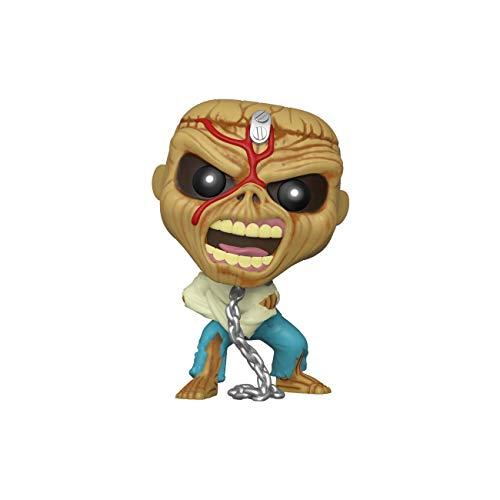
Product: Funko Pop! Rocks: Iron Maidenpiece of Mind
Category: Toys & Games | Toy Figures & Playsets | Action Figures
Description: From iron Maiden, piece of mind, as a stylized POP vinyl from Funko.
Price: $10.99
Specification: ProductDimensions:2.5x2.5x3.8inches|ItemWeight:2.2pounds|ShippingWeight:4ounces(Viewshippingratesandpolicies)|ASIN:B07TTD3WR9|Itemmodelnumber:45983|Manufacturerrecommendedage:6yearsandup